Essex Skating Club

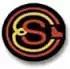

The Essex Skating Club (also known as ESC and Essex SC of NJ) is a figure skating club based at Richard J. Codey Arena in West Orange, New Jersey. The club has teams and over 300 skaters who compete in many national competitions.